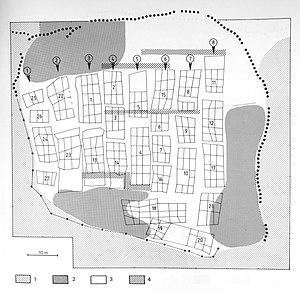
Modèle d'aménagement et organisation spatiale du village de Cortaillod-Est. Tiré de RIBAUX P. 1986
Le village de Cortaillod-Est est un site archéologique du Bronze final, situé au large du lieu-dit Petit-Cortaillod, dans le lac de Neuchâtel. Dans les années 1980, il a été le premier site de cette période à avoir été entièrement fouillé dans l’eau, enrichissant considérablement la connaissance des habitats palafittiques de l’âge du bronze, et participant de façon significative aux progrès de l’archéologie subaquatique. Le village est constitué d’une vingtaine de maisons organisées en huit rangées parallèles au rivage. Ces habitations sont ceinturées au nord par une digue-palissade, et s’ouvrent à différentes aires ouvertes aménagées sur le pourtour du site. La construction de Cortaillod-Est a débuté en l’an 1009 av. J.-C. et son occupation a duré environ un demi-siècle. Dès 985 av. J.-C., on constate un déplacement de la zone construite en direction de l’arrière-pays, qui correspond au site de Cortaillod-Plage. À partir de 870 av. J.-C. enfin, un troisième village est fondé à l’ouest de Cortaillod-Est qu’on a appelé Cortaillod-Les Esserts.